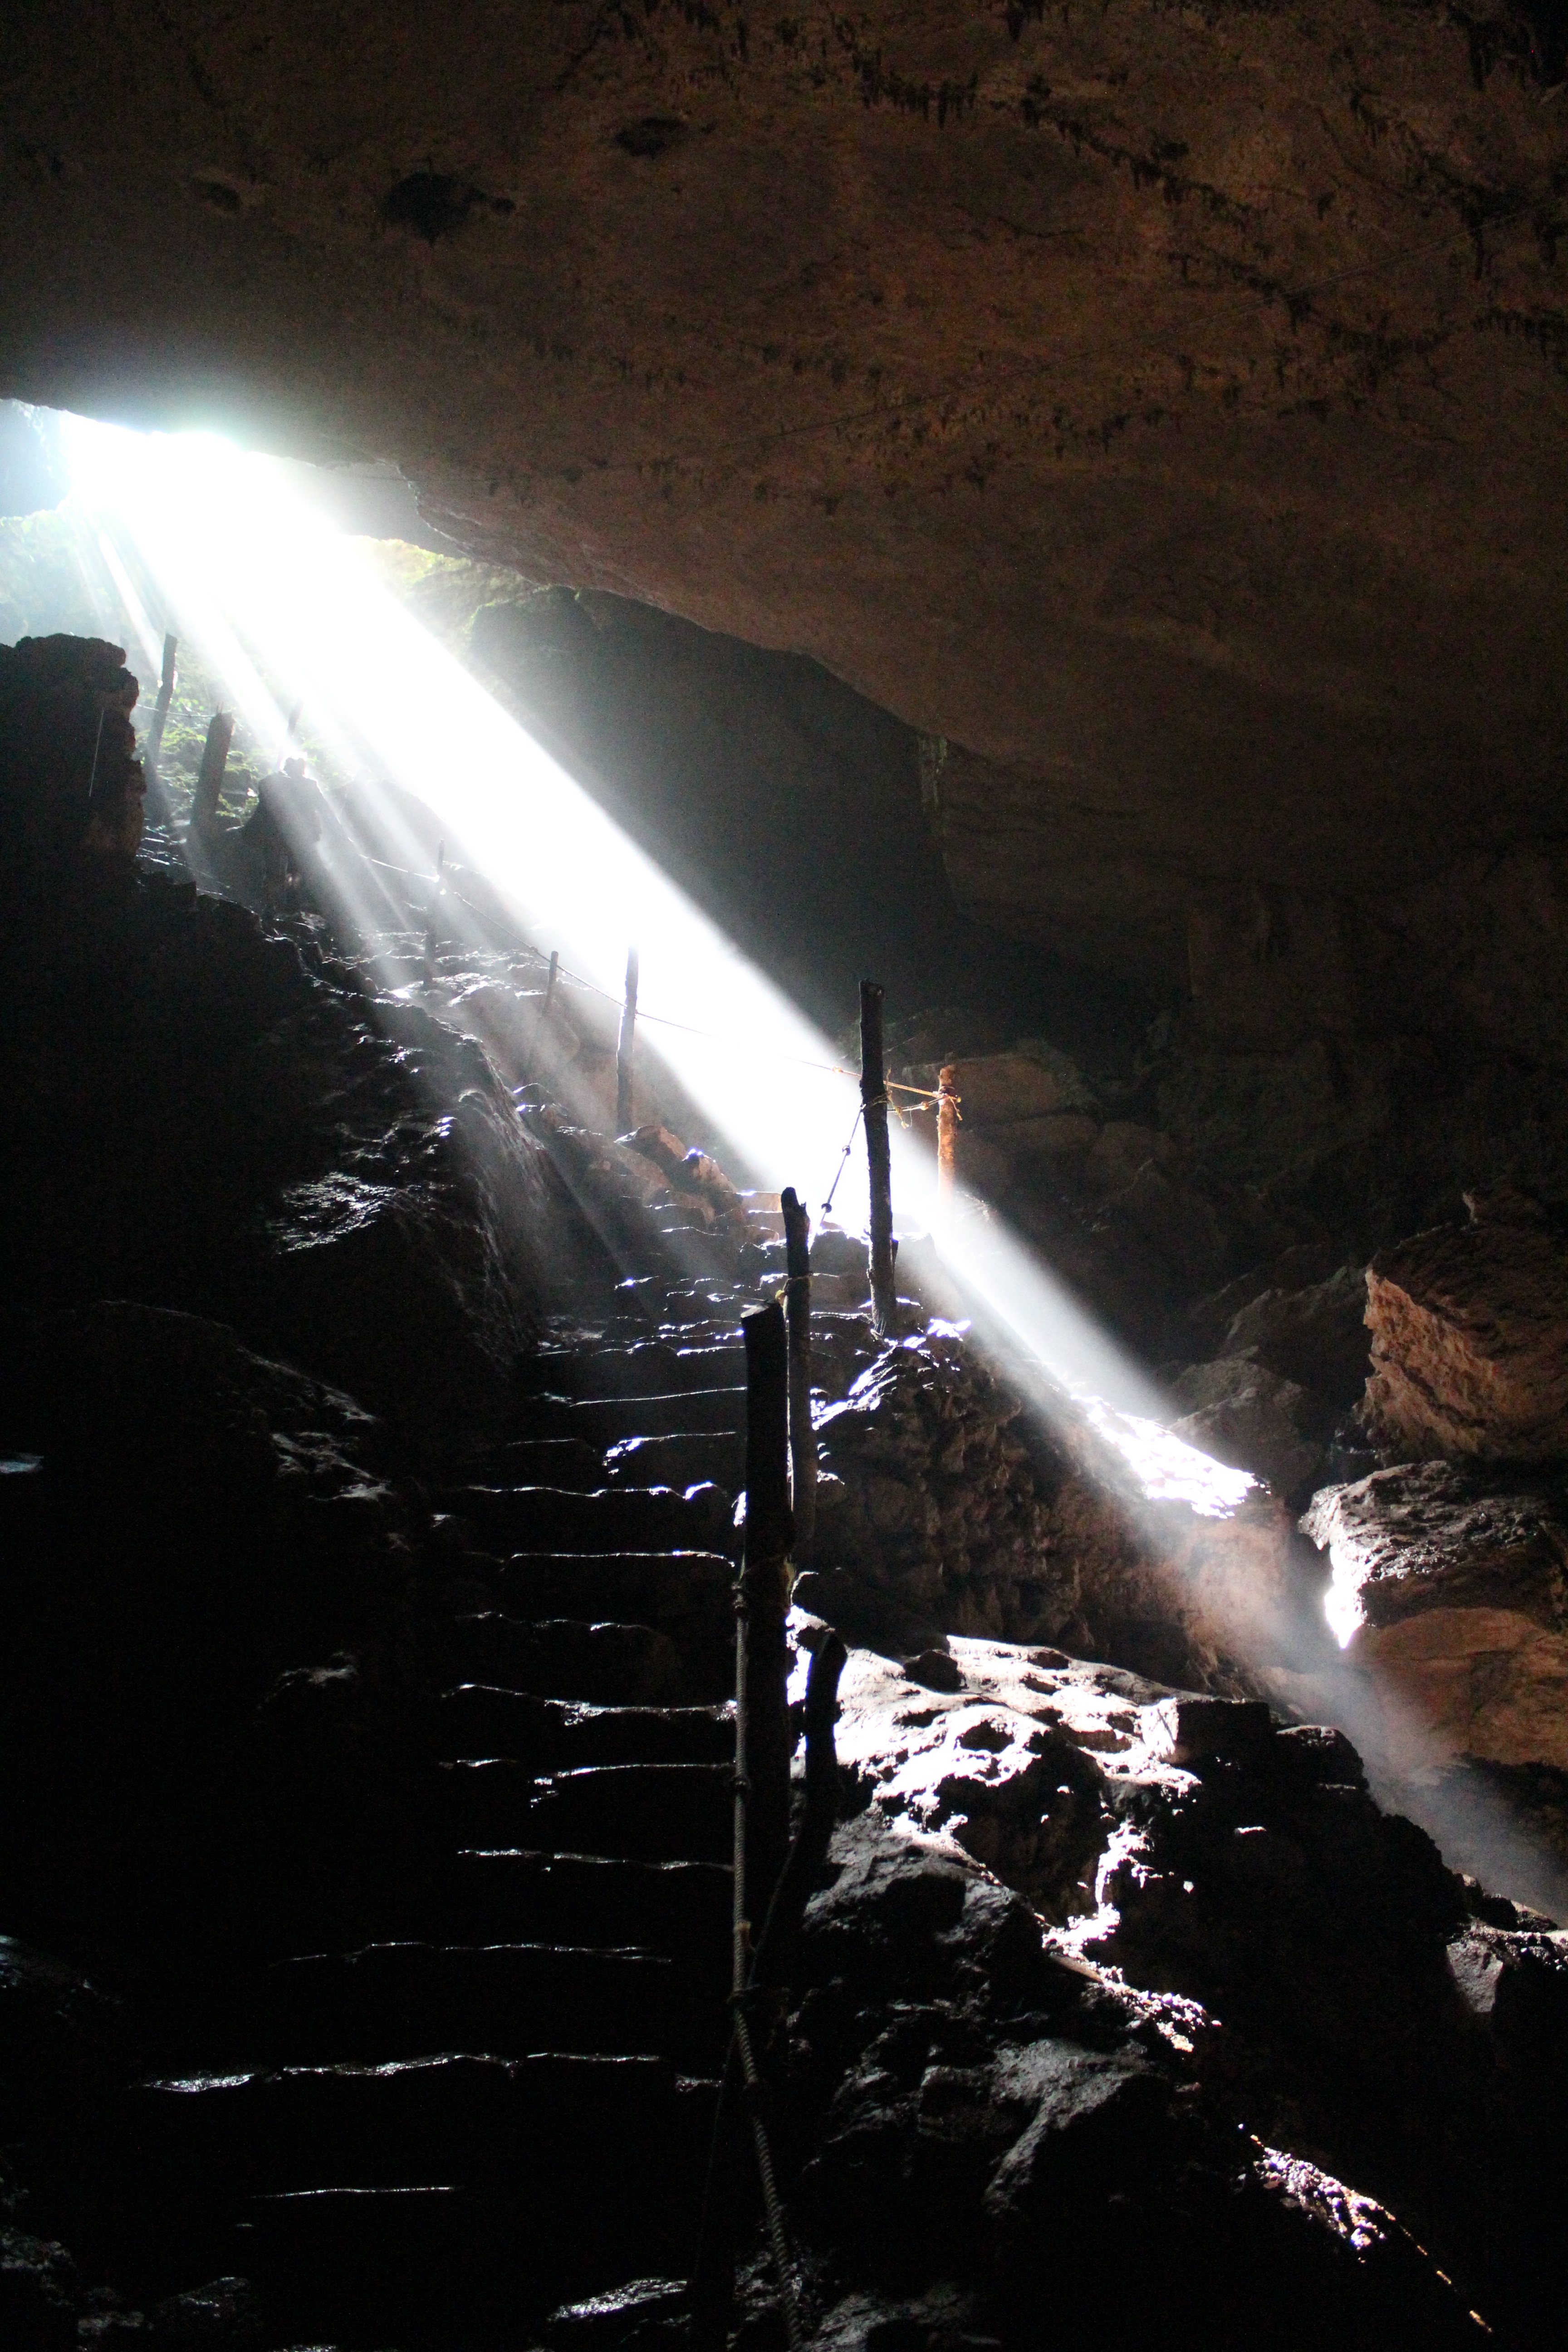
formation, cave, darkness, caving, landform, geographical feature